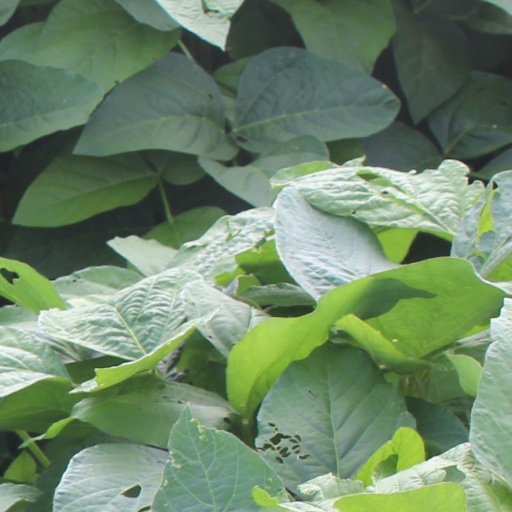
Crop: soybean